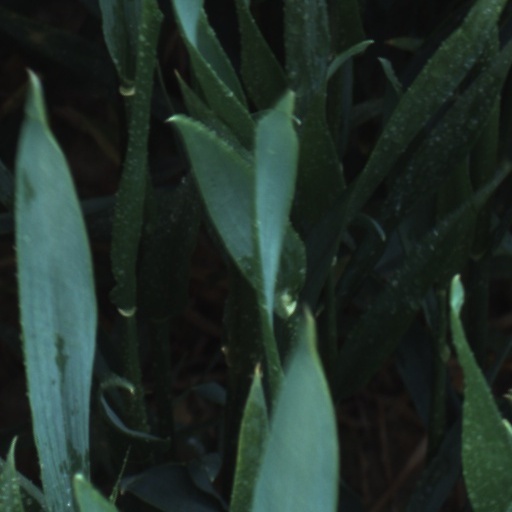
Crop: wheat